Cubana de Aviación Flight 455

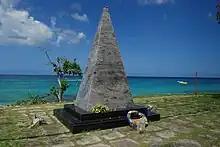
This memorial was erected in recognition of the 73 people who were killed in the crash of Cubana Flight 455 just off the coast of Bridgetown, Barbados, in early October 1976.

A monument was erected at Payne's Bay, Saint James, Barbados, to the memory of the people killed in the bombing. It was visited several times by Fidel Castro and other Cuban and Venezuelan officials, including a visit during the CARICOM meeting in December 2005, during which Cuban officials called for Posada "to be brought to justice so as to bring closure to this egregious incident that caused so much pain to the people of the region." In October 2012, an additional monument to the tragedy was unveiled in Guyana, South America at the Turkeyen campus of the University of Guyana.